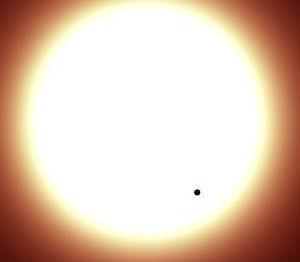
CoRoT-7 est une naine jaune de la séquence principale située à environ 500 années-lumière du Système solaire et localisée dans la constellation de la Licorne. Son type spectral est G9-V, elle est moins lumineuse que le Soleil. Elle possède un rayon équivalent à 82 % de celui du Soleil et une masse d'environ 91 % de celle du Soleil.
Une planète de lave est une planète tellurique dont la surface est majoritairement ou intégralement recouverte de lave. Ce type de planètes demeure pour l'heure hypothétique, mais plusieurs objets découverts pourraient en faire partie. Une planète pourrait être de ce type s'il s'agit d'une jeune planète tellurique venant de se former, d'une planète ayant subi une collision récemment ou d'une planète orbitant très près de son étoile et recevant en conséquence une irradiation importante et subissant d'intenses forces de marée.